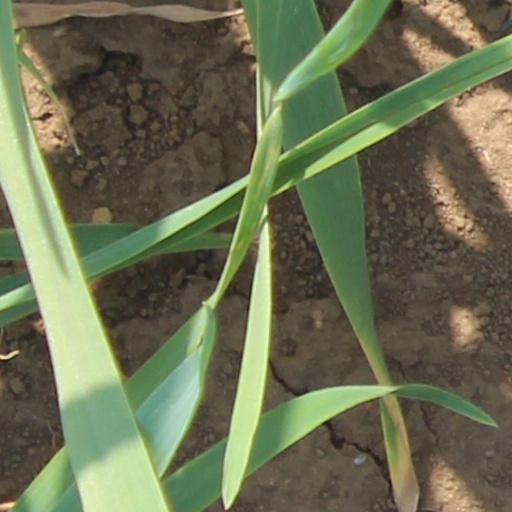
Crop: wheat